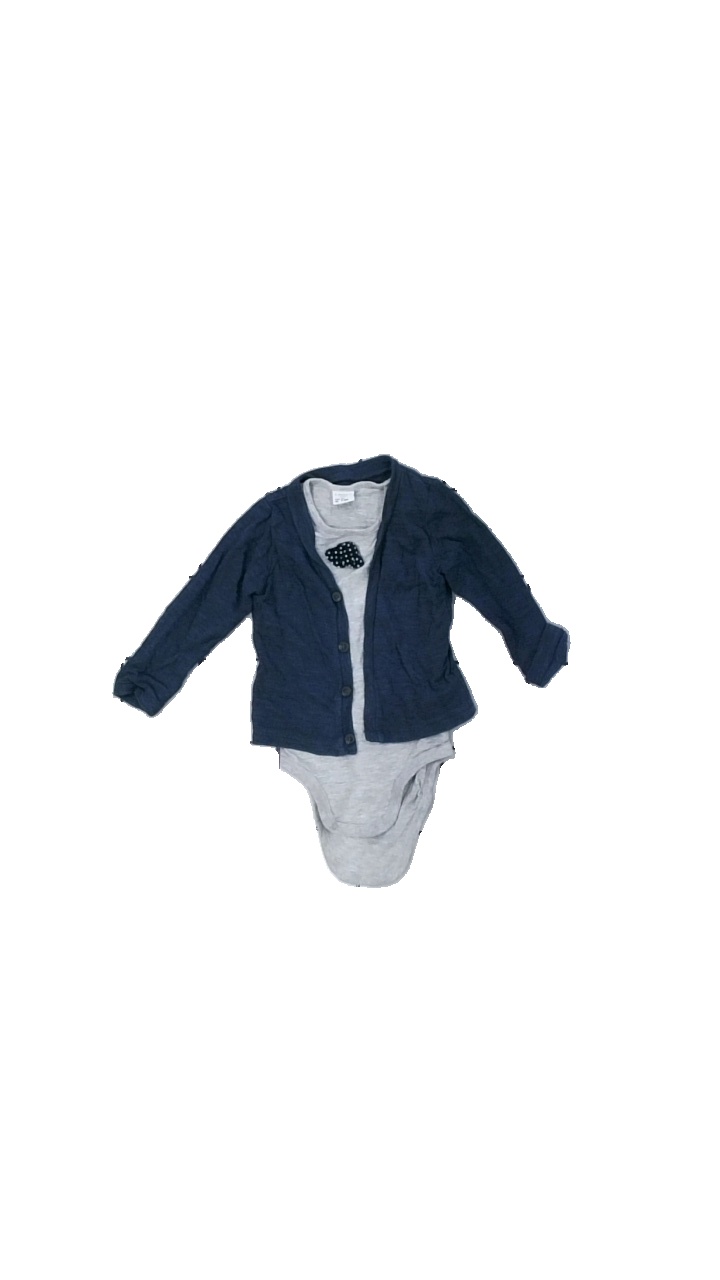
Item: Top (Children)
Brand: H&m
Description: Body with tie and a cardigan
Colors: Blue, Grey
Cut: Regular
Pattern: Other
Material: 100% Cotton
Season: All
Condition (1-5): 5
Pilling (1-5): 5
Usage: Reuse
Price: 50-100